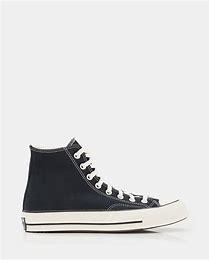
Brand: Converse
Model: Chuck 70 Canvas